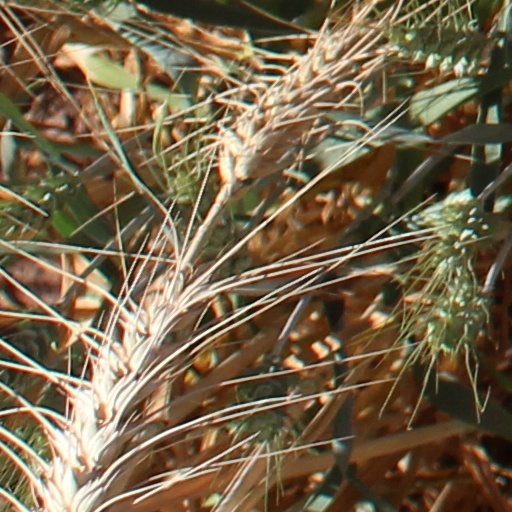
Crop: wheat